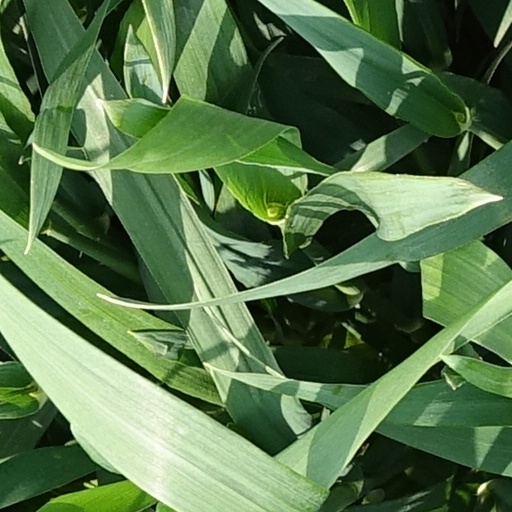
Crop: wheat